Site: brandenburg
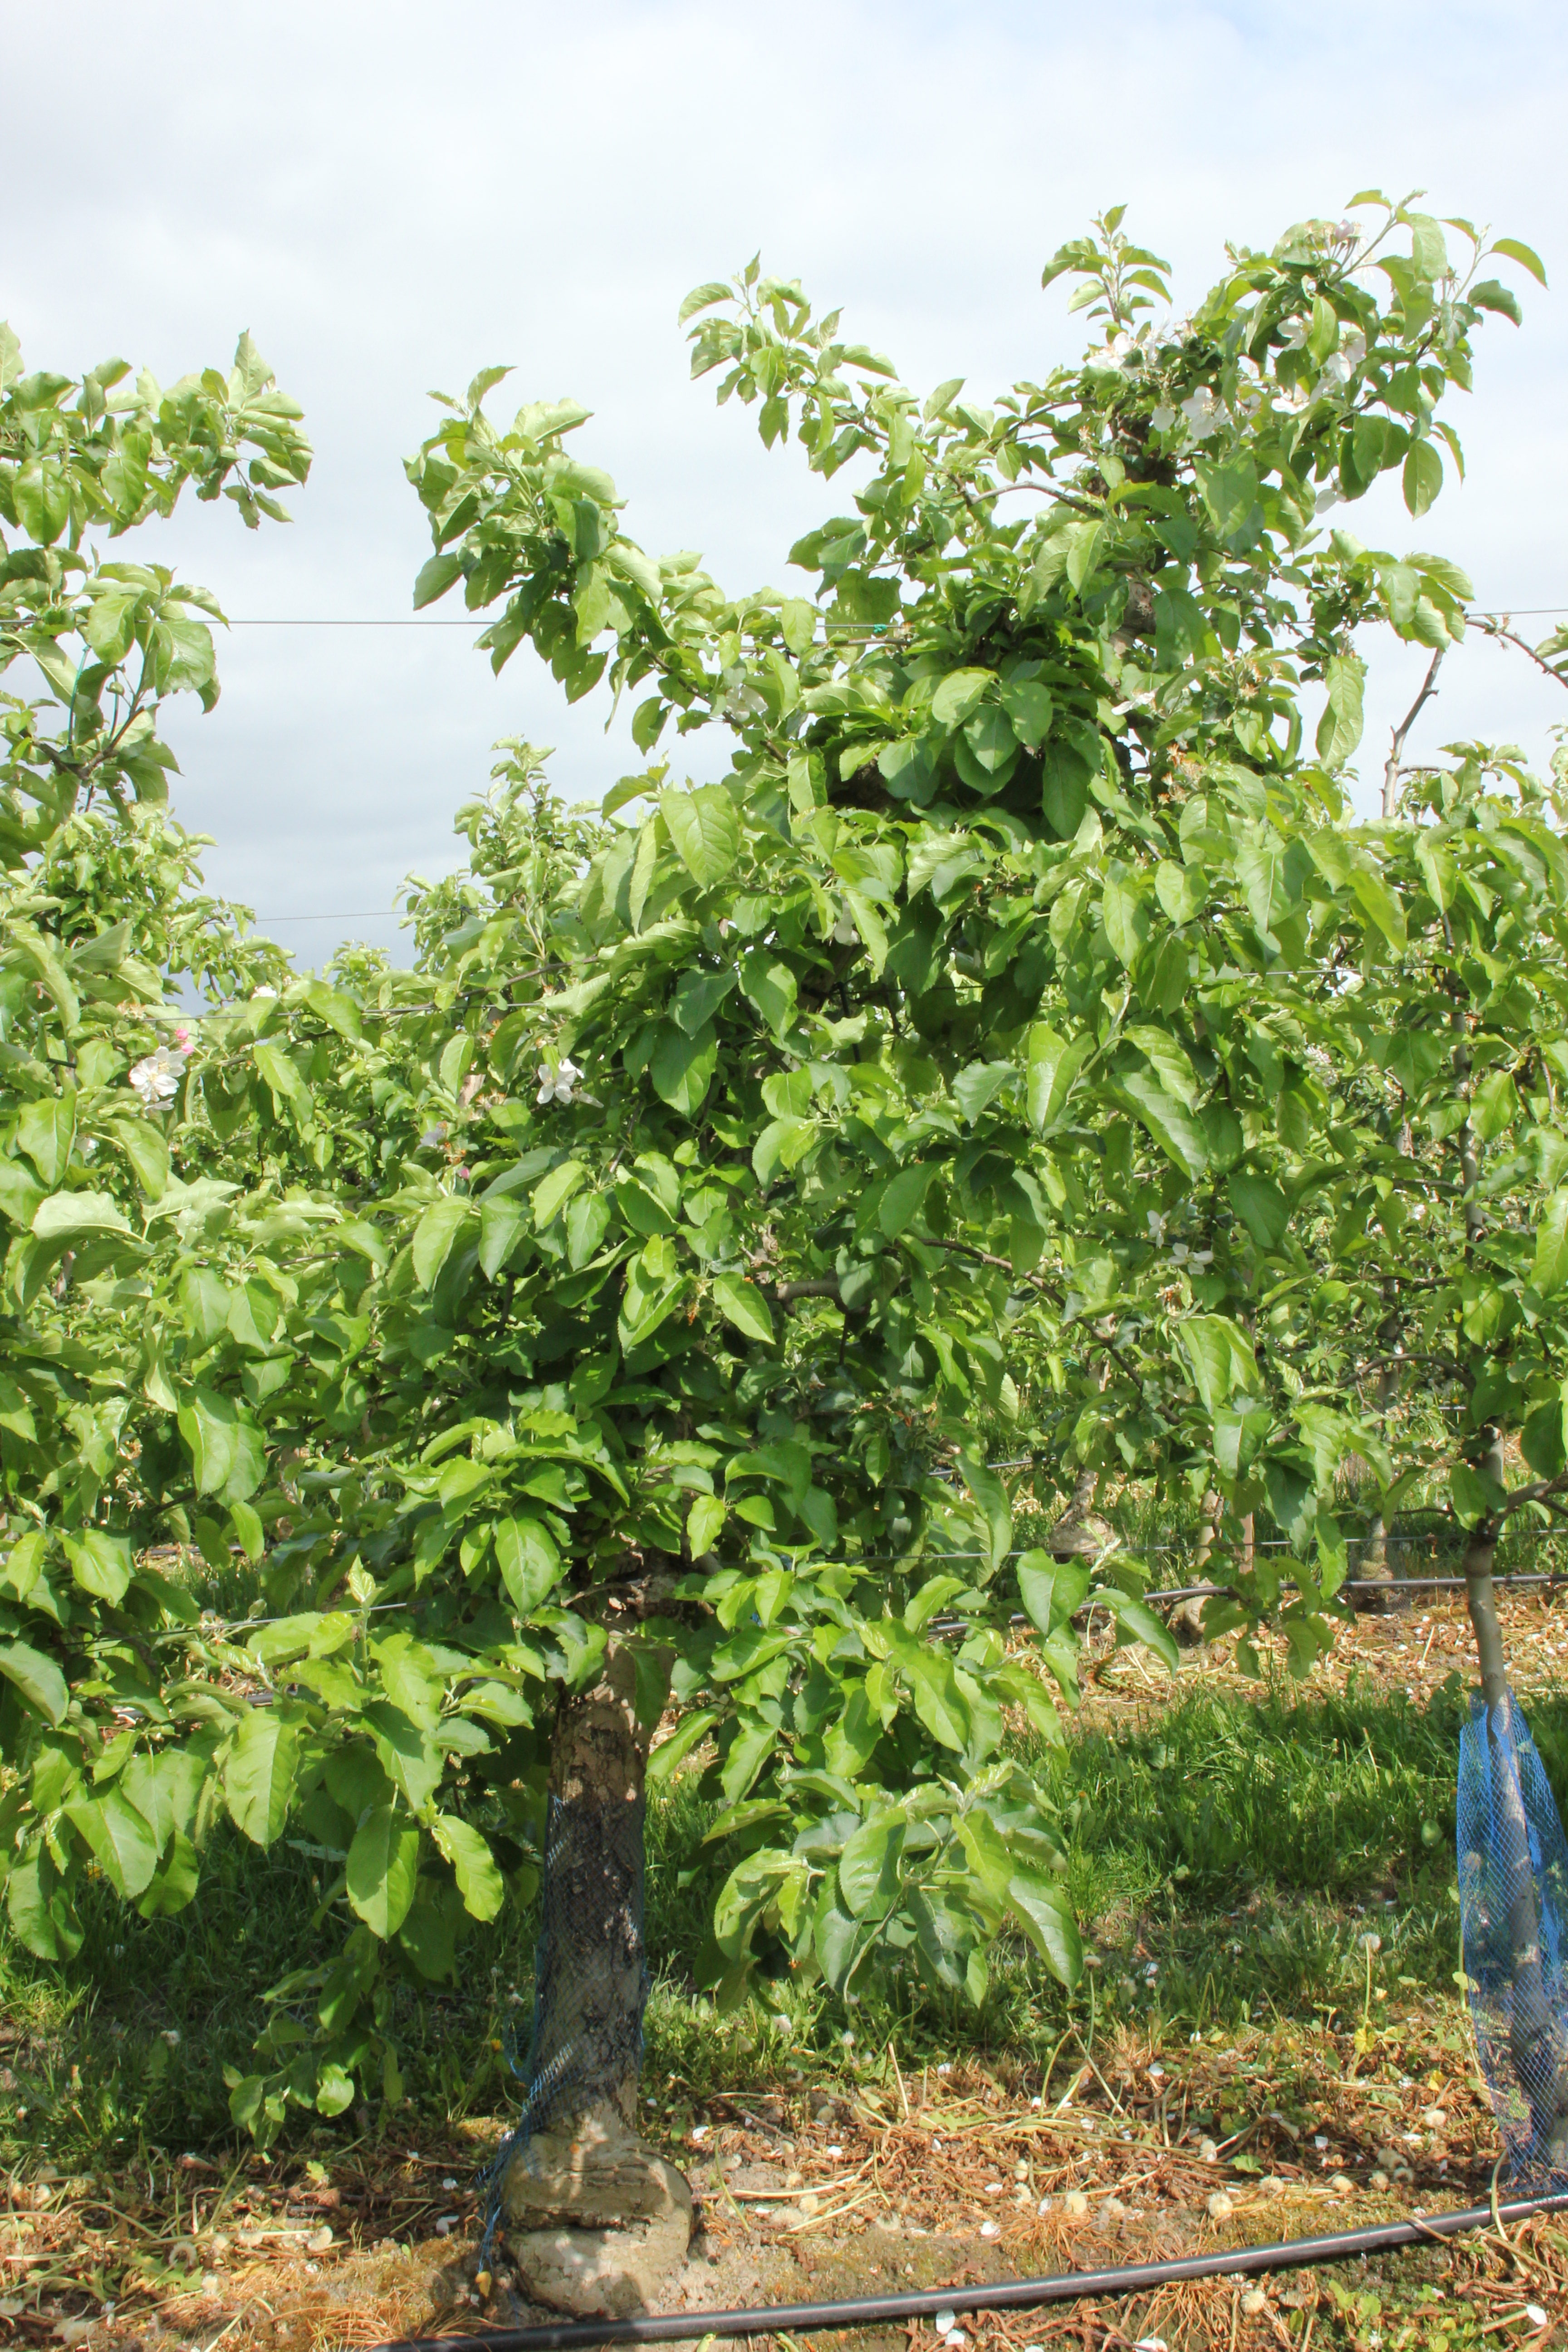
Growth stage (BBCH 67): Flowering